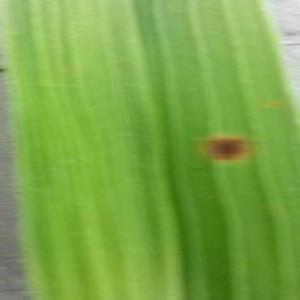
Disease: Brownspot